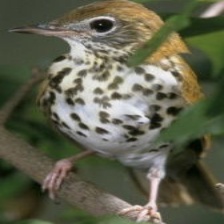
Species: WOOD THRUSH
Scientific name: HYLOCICHLA MUSTELINA